Jonathan Sturges (businessman)

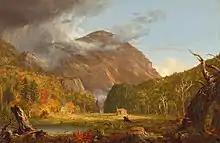
"A View of the Mountain Pass Called the Notch of the White Mountains", by Thomas Cole, 1839.

Sturges became an important American patron of the arts, acquiring Luman Reed's collection with a group following Reed's death in 1836. He commissioned numerous paintings from American artists, such as "Kindred Spirits", a tribute to Thomas Cole by Asher Brown Durand; Durand also made portraits of the Sturges family.